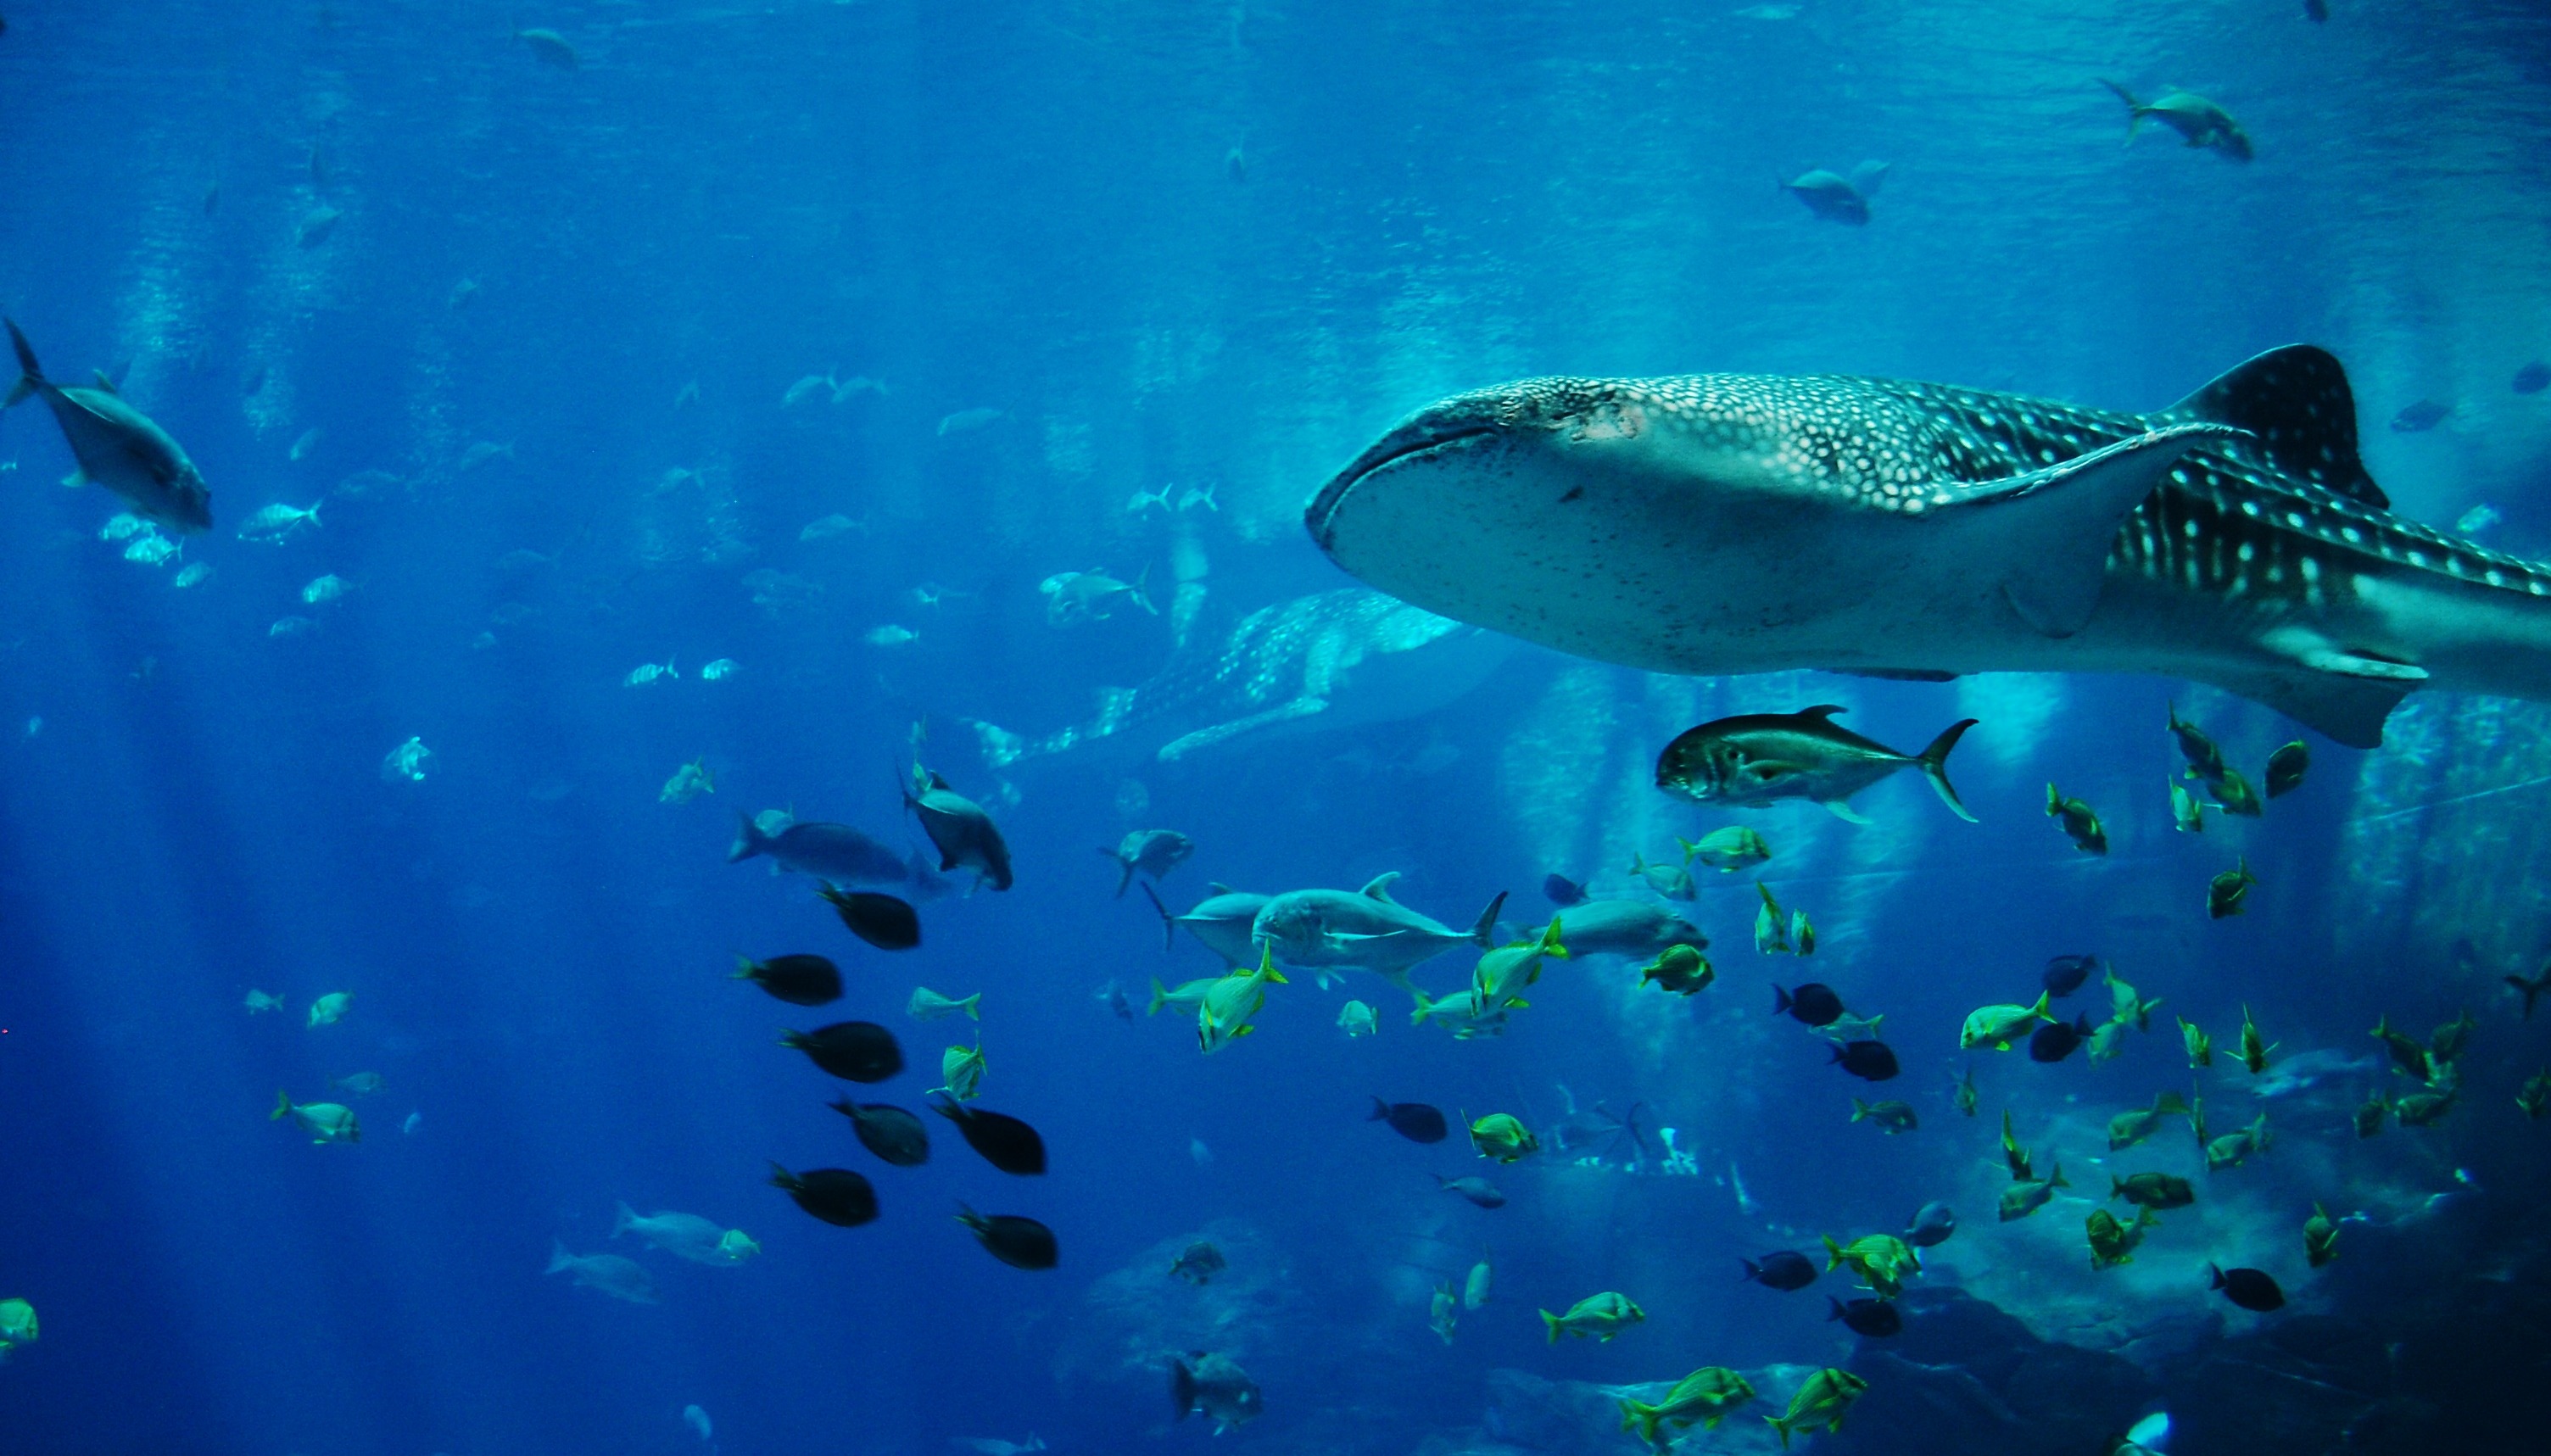
sea, water, ocean, diving, underwater, biology, fish, stingray, coral reef, shark, reef, aquarium, water sport, scuba diving, jaws, marine biology, underwater diving, coral reef fish, deep sea fish, whale shark